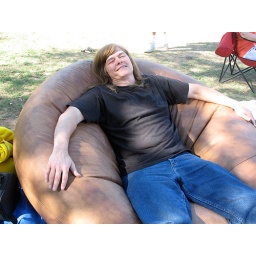
This guy had the best seat in the house. He's bringing the bean bag chair back.